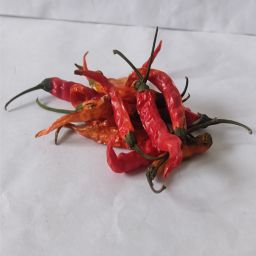
Crop: Chile Pepper
Quality: Dried